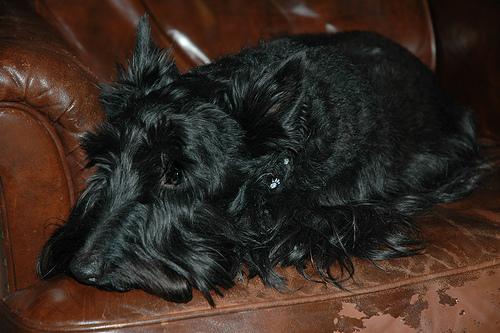
Breed: scottish terrier